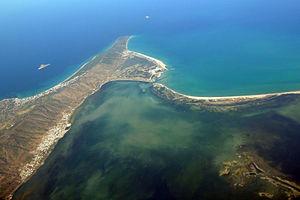
Vue aérienne de la région de Ghar El Melh. On aperçoit la lagune de Ghar El Mleh, le port de pêche et la plage de Sidi Ali El Mekki. Sur le flan de la montagne à droite le village de Ghar El Melh et à gauche Raf Raf El Hmari. Enfin on apercoit les iles Pilau et l'ile plane au bout du cap Farina.
Ghar El Melh, signifiant « grotte du sel » et anciennement appelé Porto Farina, est une ville côtière du nord-est de la Tunisie.